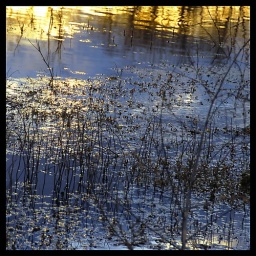
sky in the water 2